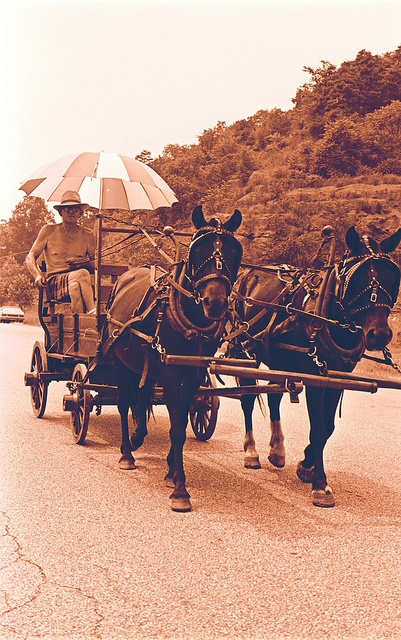
this is a man riding a horse and carriage
The two horses are pulling a man sitting in a cart.
a couple of horses pulling a cart with people in it
A man driving a two horse wagon team.
A man riding in a carriage with horses and an umbrella.